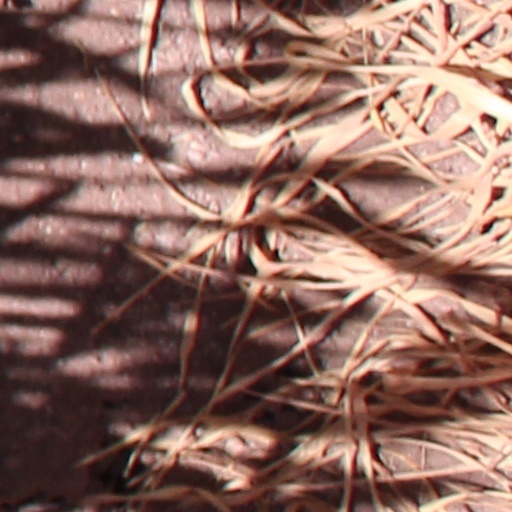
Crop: wheat